2011–12 Perth Glory FC season

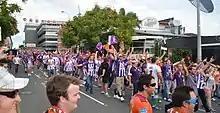
Glory fans prior to the 2012 A-League Grand Final

The 2011–12 Perth Glory FC season was the club's 15th season since its establishment in 1996. The club competed in the A-League for the 7th time. The club participated in its first A-League Grand Final this season, its 5th overall.